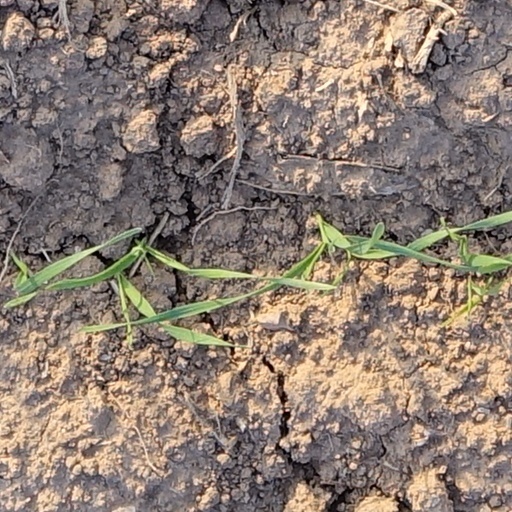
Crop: wheat